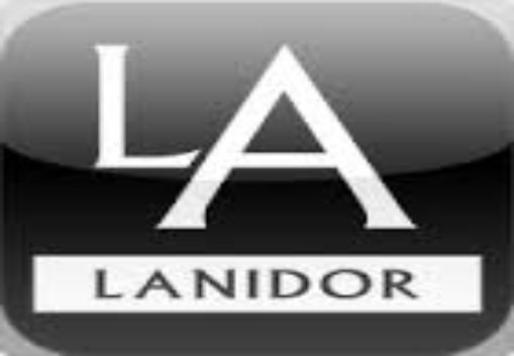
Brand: lanidor
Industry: Clothes